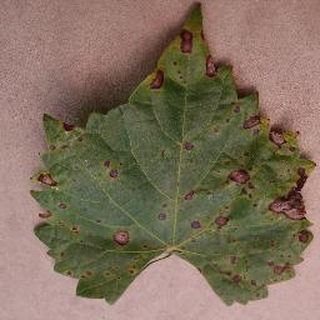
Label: grape_black_rot